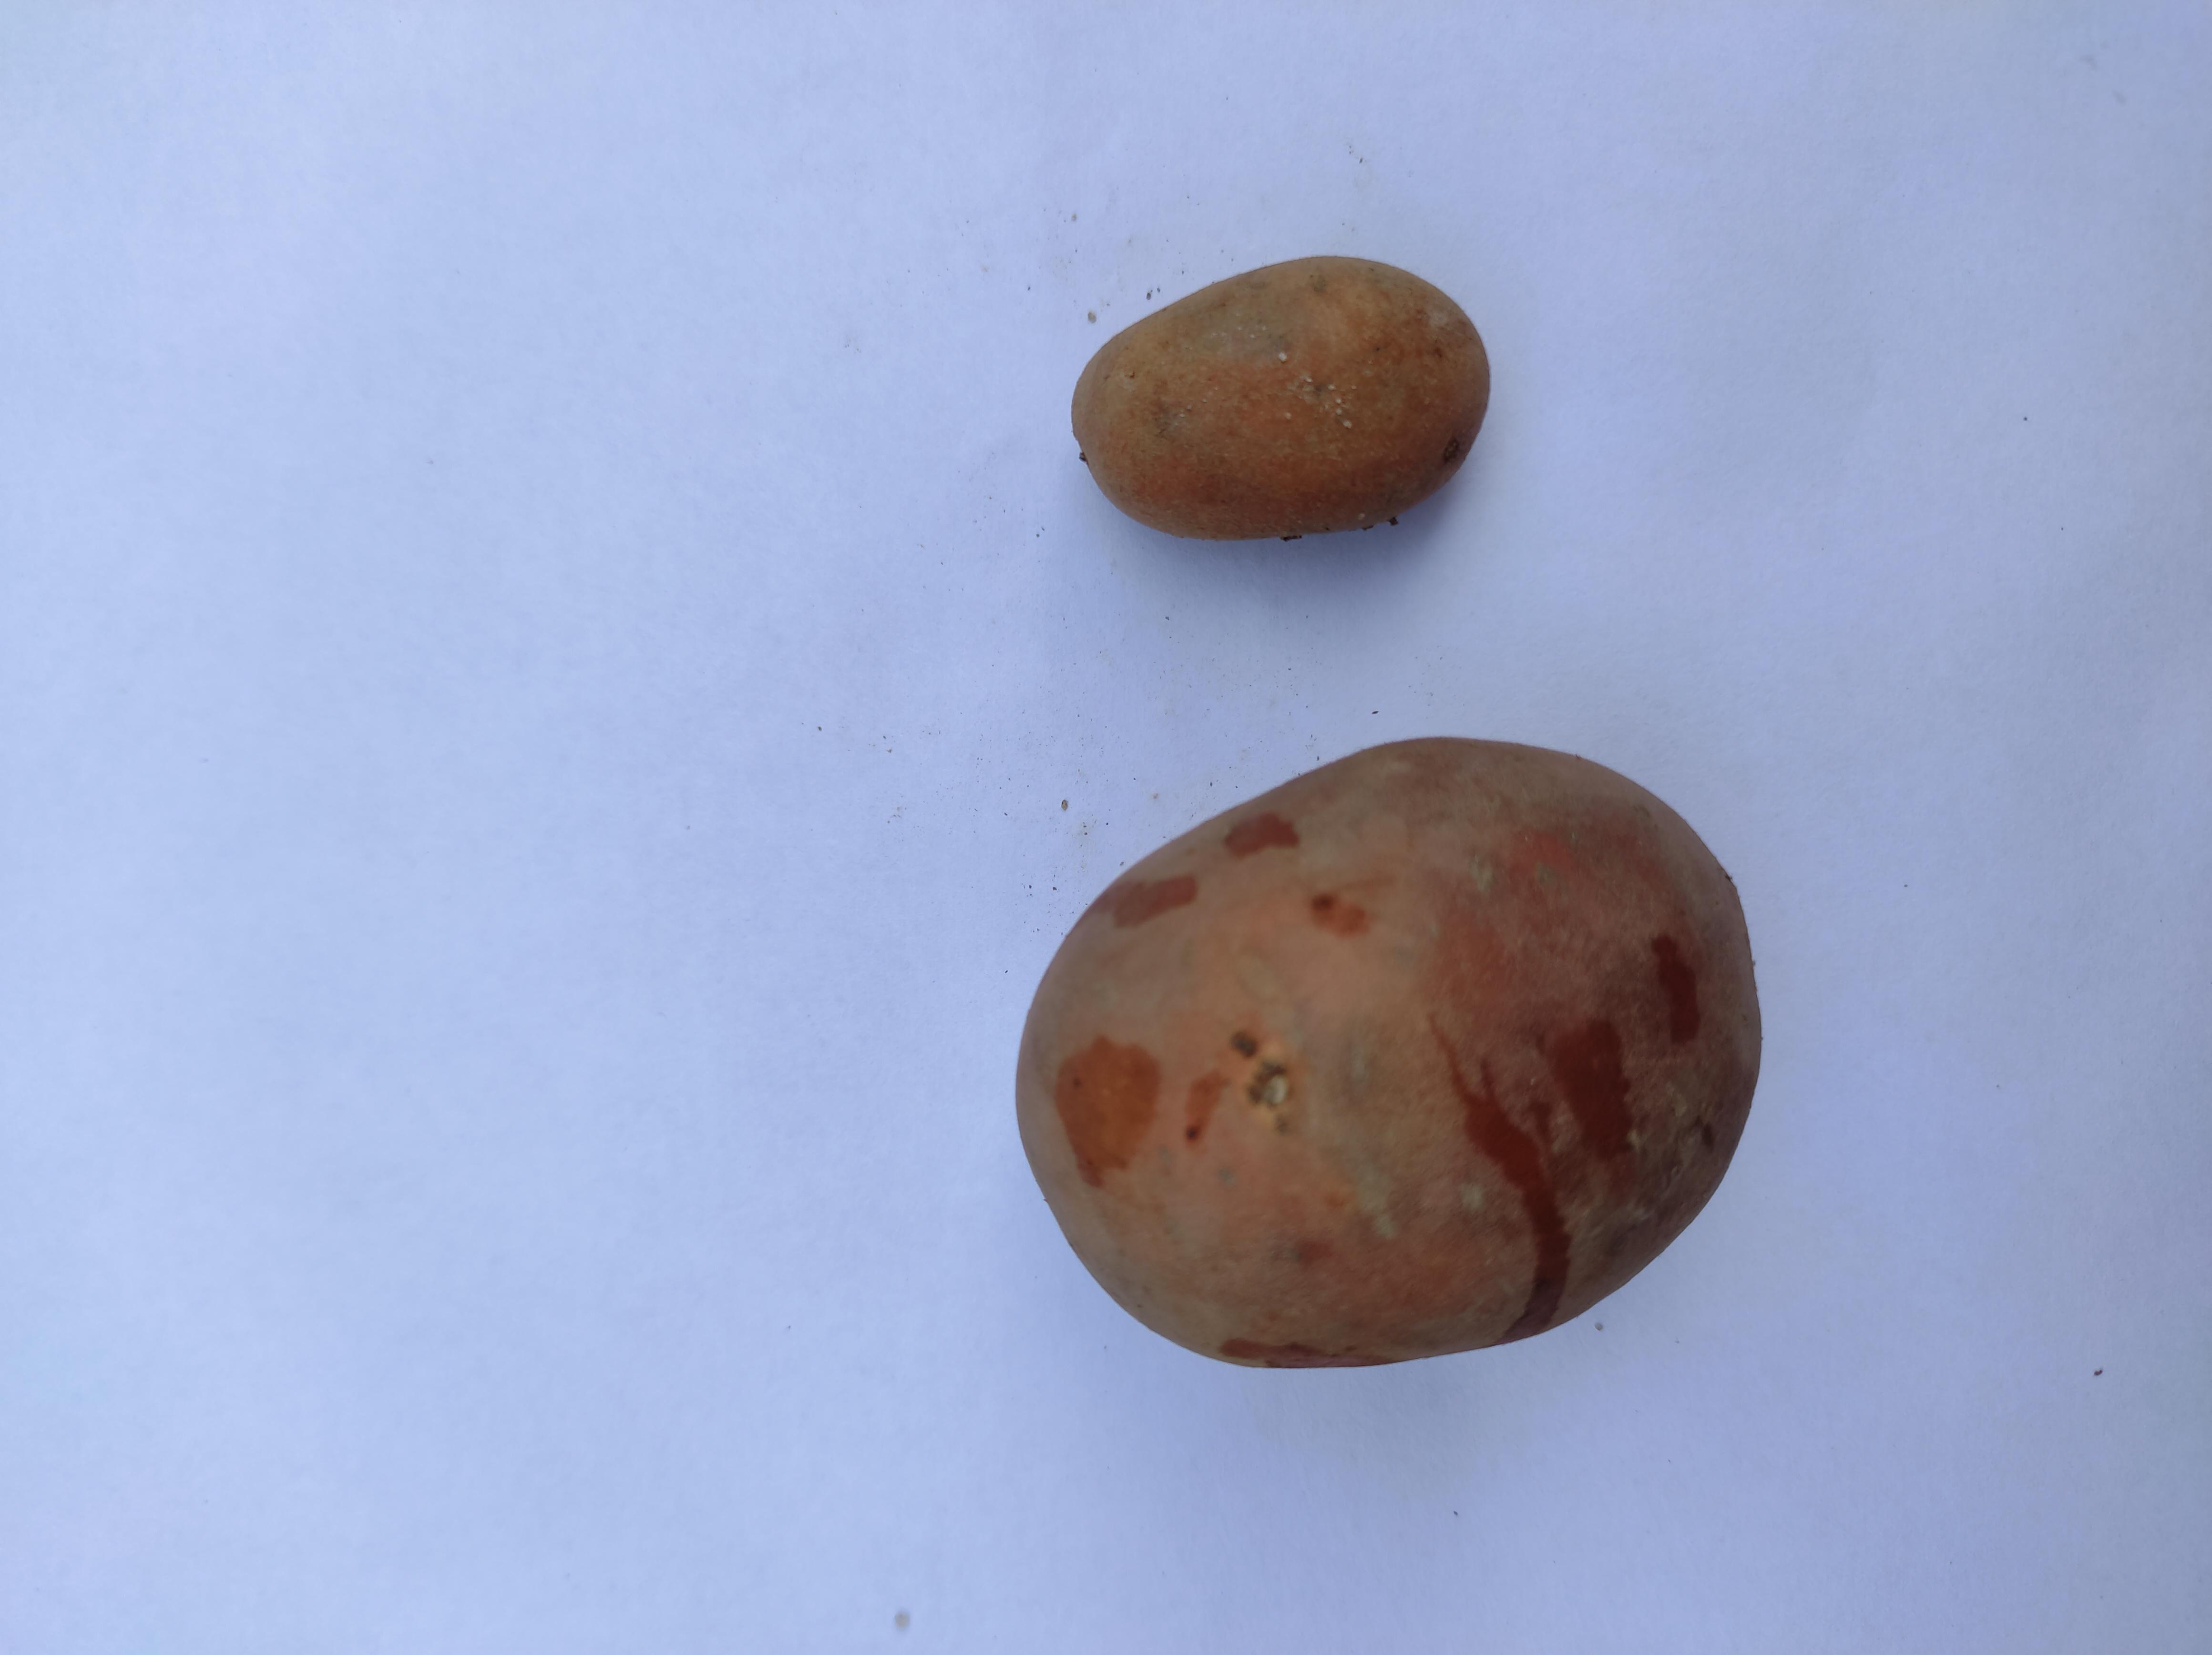
Label: Potato